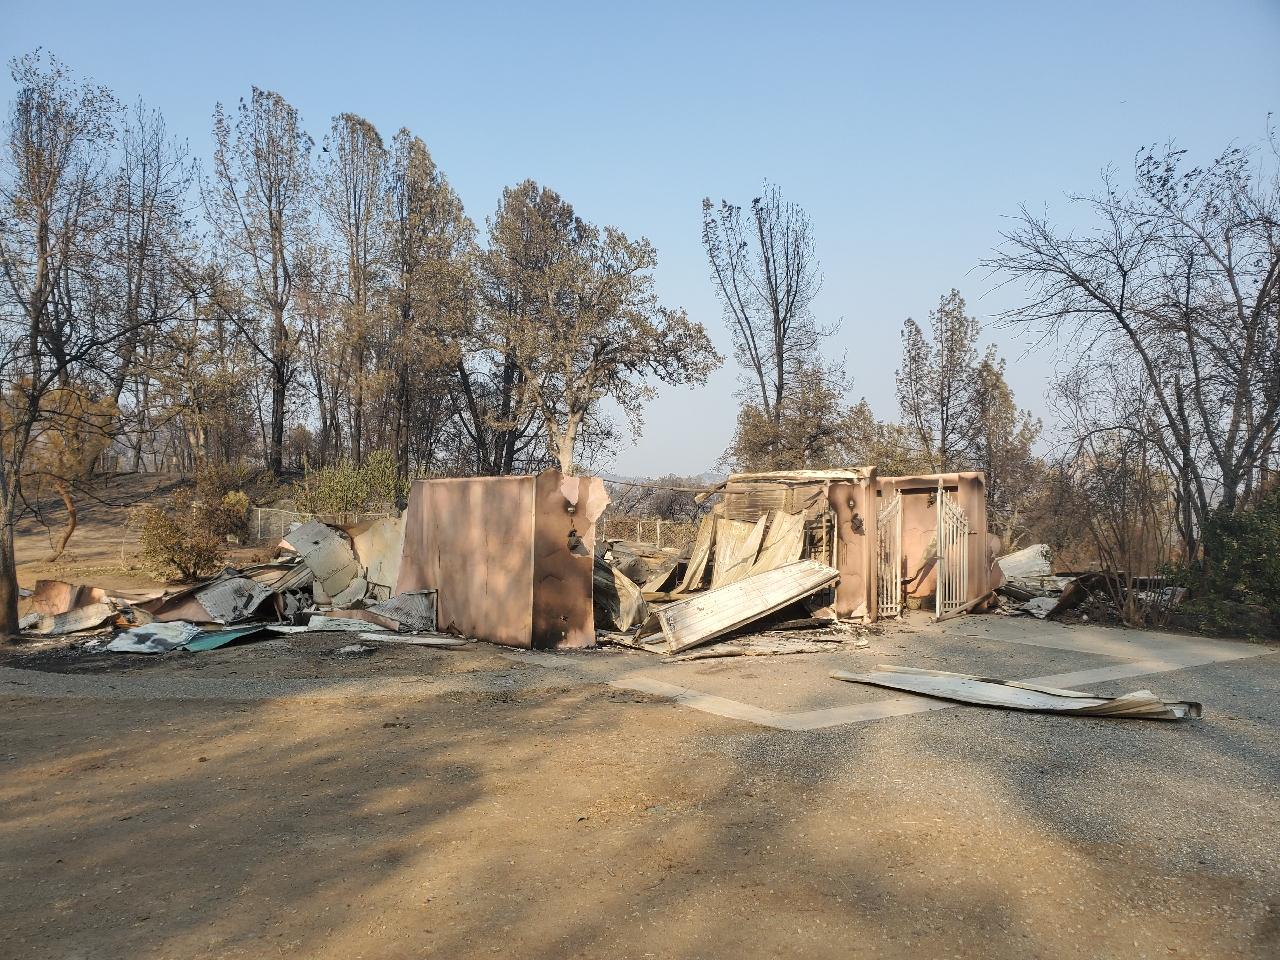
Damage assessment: destroyed